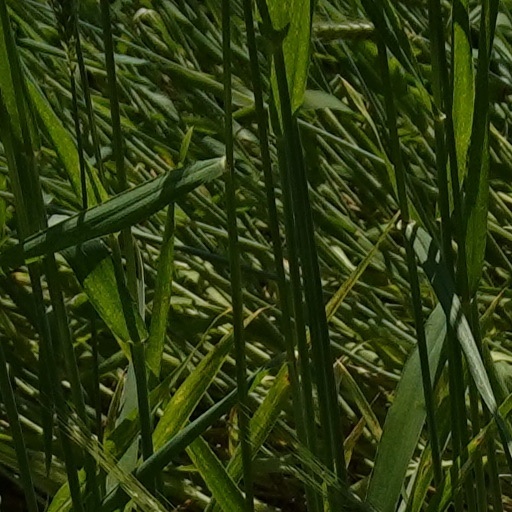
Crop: wheat